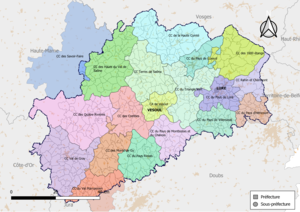
Carte des intercommunalités du département de Haute-Saône, France. Composition au 1er janvier 2019.
Depuis le 1ᵉʳ janvier 2017, le département de la Haute-Saône compte 18 établissements publics de coopération intercommunale à fiscalité propre dont le siège est dans le département, dont 3 qui sont interdépartementaux. Par ailleurs trois communes sont groupées dans une intercommunalité dont le siège est situé hors département.